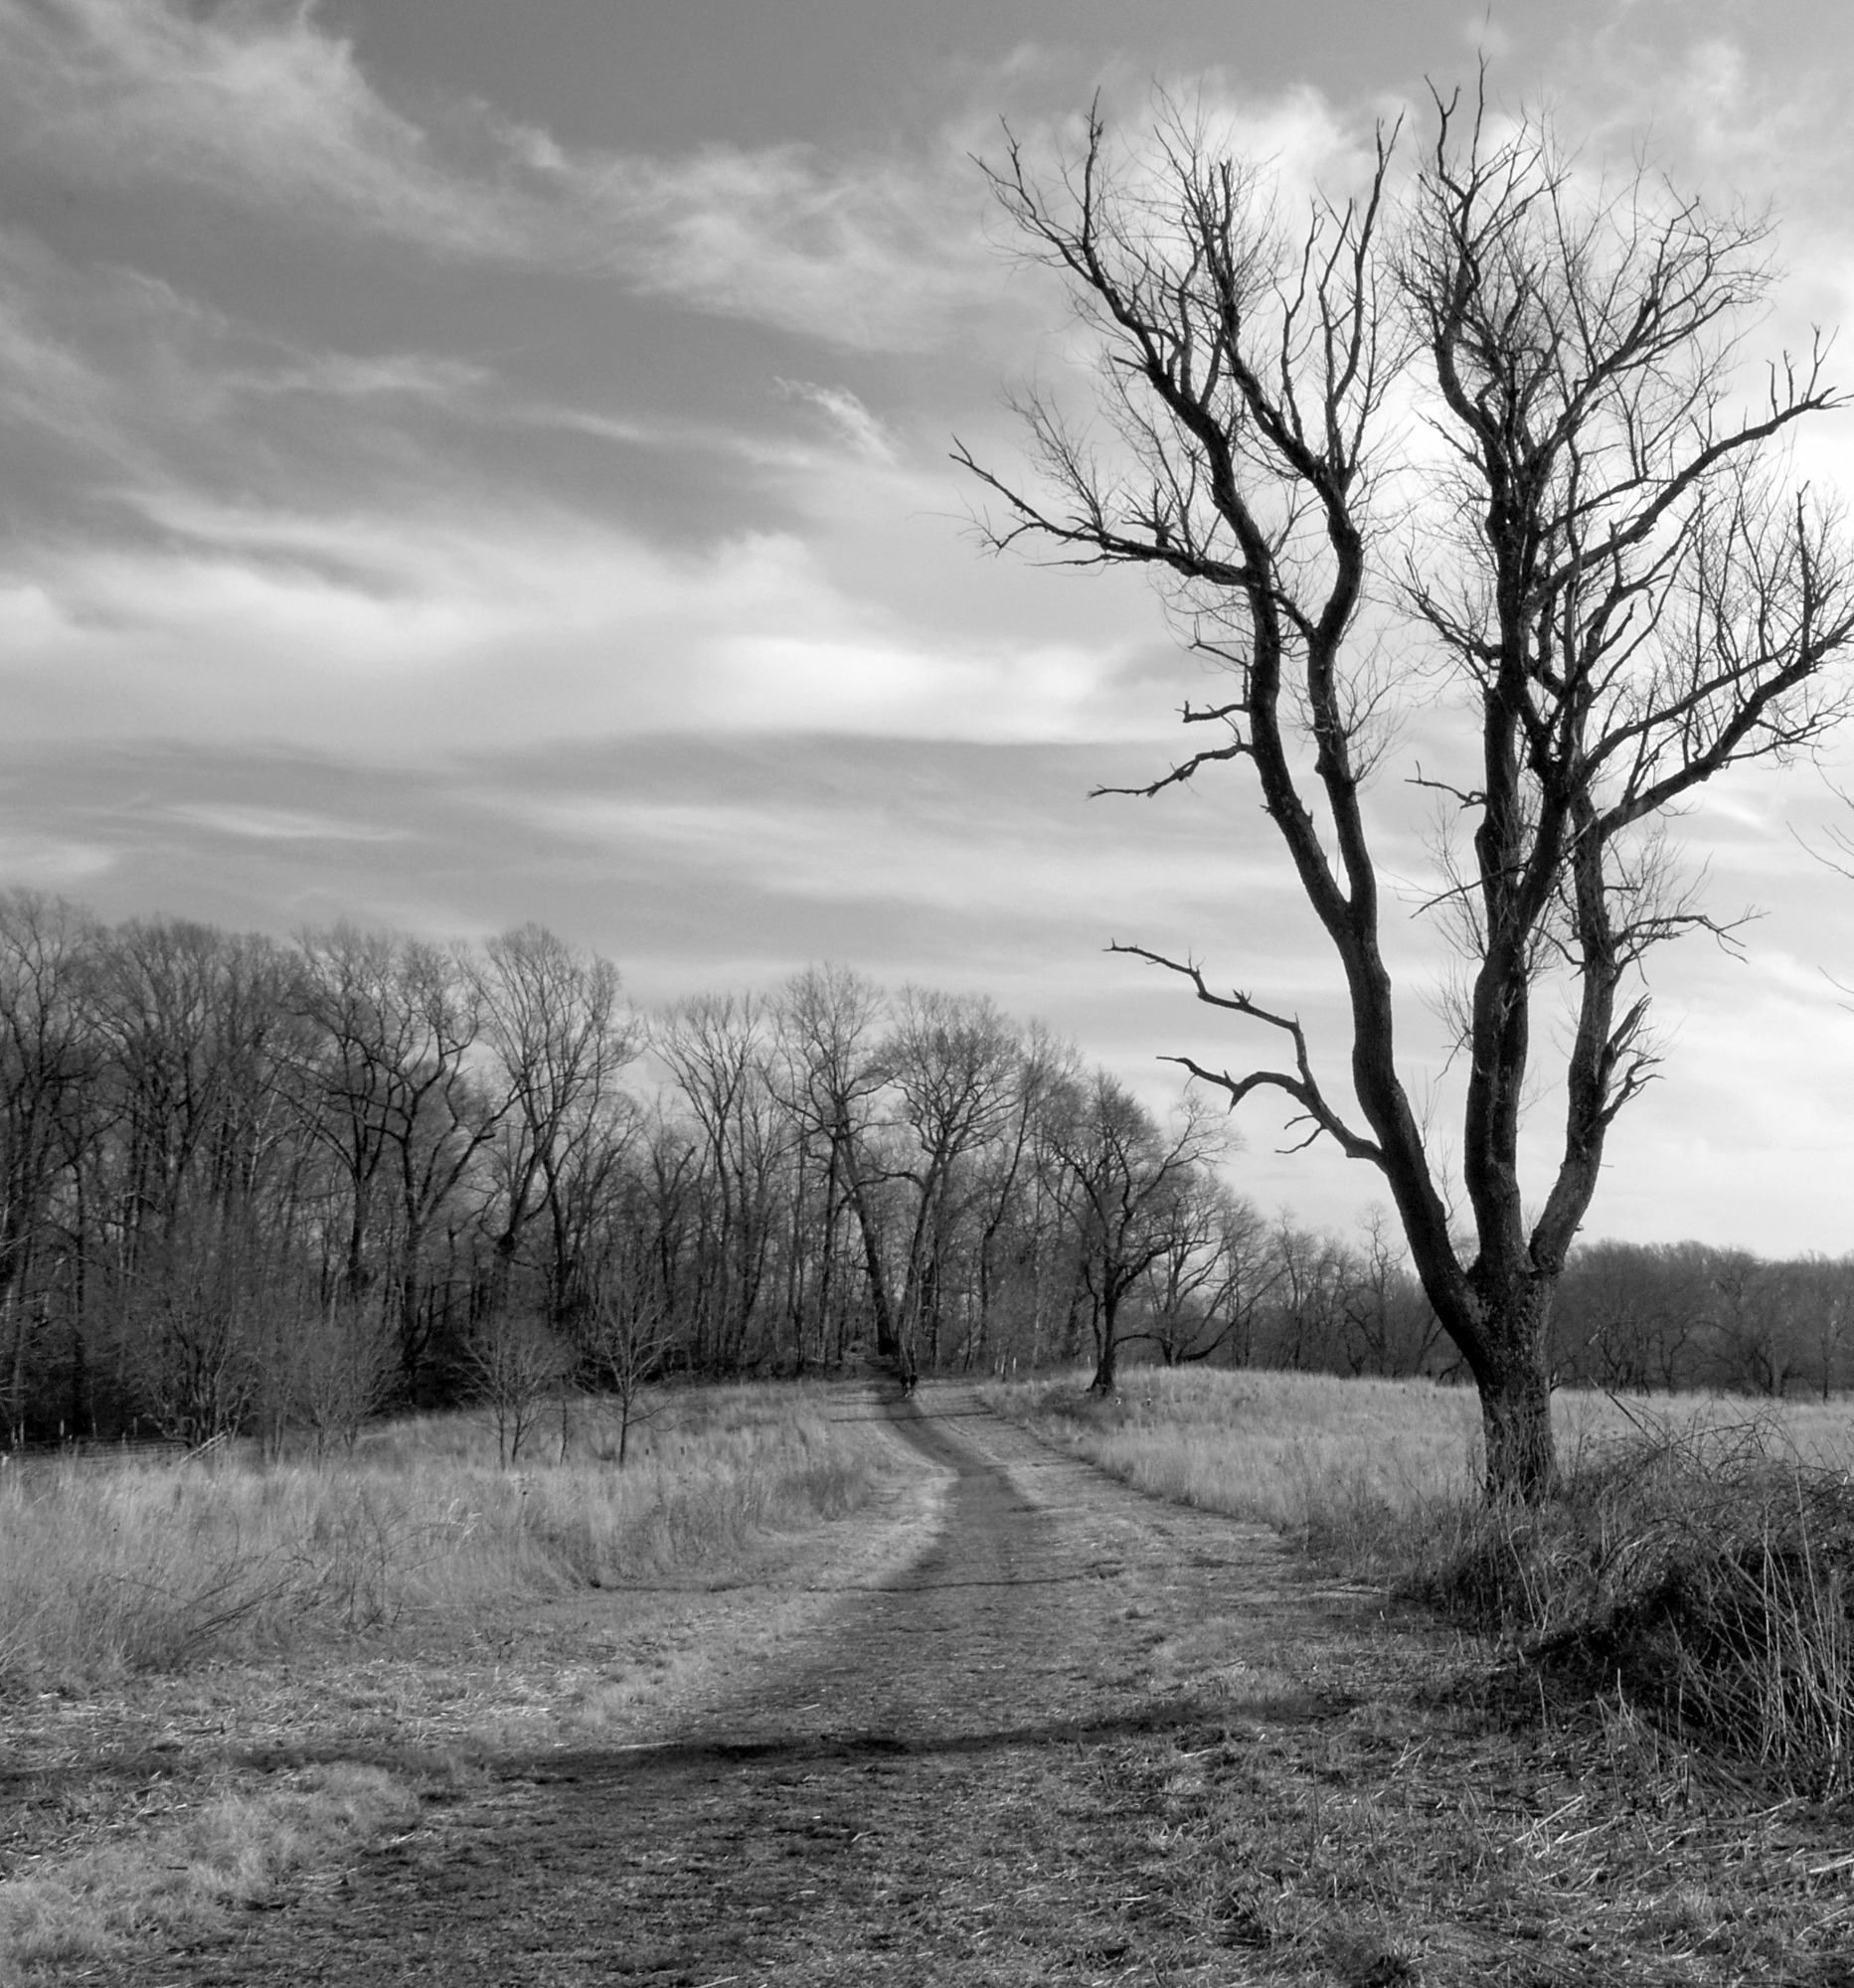
landscape, tree, nature, forest, path, grass, branch, winter, cloud, black and white, plant, sky, road, mist, trail, meadow, morning, grayscale, monochrome, season, black white, woods, deciduous, pennsylvania, woodland, habitat, rural area, ancient tree, monochrome photography, atmospheric phenomenon, woody plant, montgomery county, editorial use only